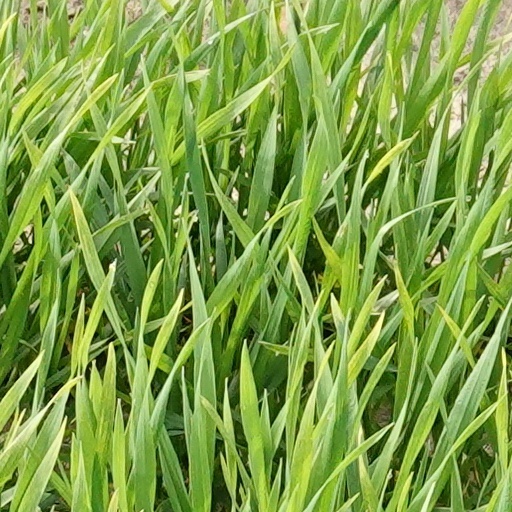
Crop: wheat